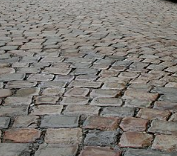
Surface type: sett